Iveyville, Iowa

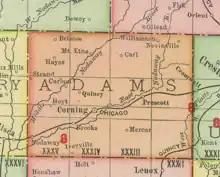
Adams County, Iowa, in 1903, showing the location of Iveyville.

A post office was opened in Iveyville in 1885, and remained in operation until it was discontinued in 1903. The community was named for B.F. Ivey, who lived in nearby Corning before relocating to Iveyville.